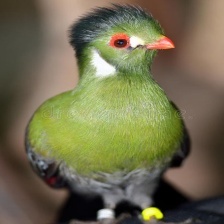
Species: GUINEA TURACO
Scientific name: TAURACO PERSA